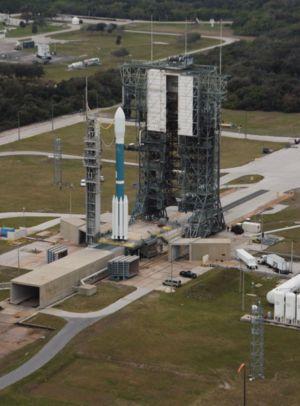
En astronautique, l'aire de lancement, le pas de tir ou la zone de lancement est une zone d'une base de lancement où sont réunis les équipements qui assurent la préparation finale et le lancement d'un véhicule aérospatial. L'aire de lancement comporte :